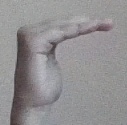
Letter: haa